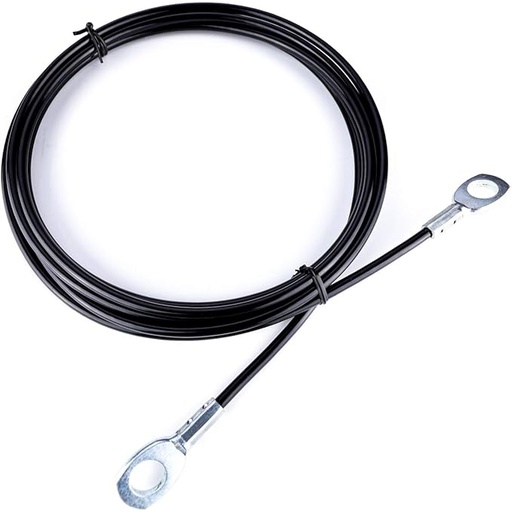
Fitness Pulley Cable,Replacement Cable Machine Accessories,Cable Pulley Attachments for Gym -Thick 5mm(0.2inch) Heavy Duty Steel Wire Rope for Home Gym Cable
Brand: AIKESIWAY
About This 1.Cable diameter of 0.2inch/5mm includes the black nylon coating Maximum weight capacity is 300 LBS.Optional length, easy to install. 2.Suitable for all fitness pully systems, it can be used at home or in a gym.Suitable for cable machine, strength equipment, fitness pulley system ,home gym for training triceps, biceps, back muscles, deltoids with pulley system. 3.High-quality outer wrap PU material, strong steel wire rope inside.With fine workmanship, not easy to wear and tear,The cable is not only more durable, it has more flex. You favourite cable machine will run smoother for longer than ever before. 4.Safe and reliable,four specifications length cable, pulldown pulley system replacement accessories,must meet you needs. 5. Also can be a good gift to your friends and family members who love exercising. It is one of the best choices for you,Perfect for home exercising or gym use.
Category: Sporting Goods > Fitness & General Exercise Equipment > Weight Lifting > Weight Lifting Machine & Exercise Bench Accessories > Cables